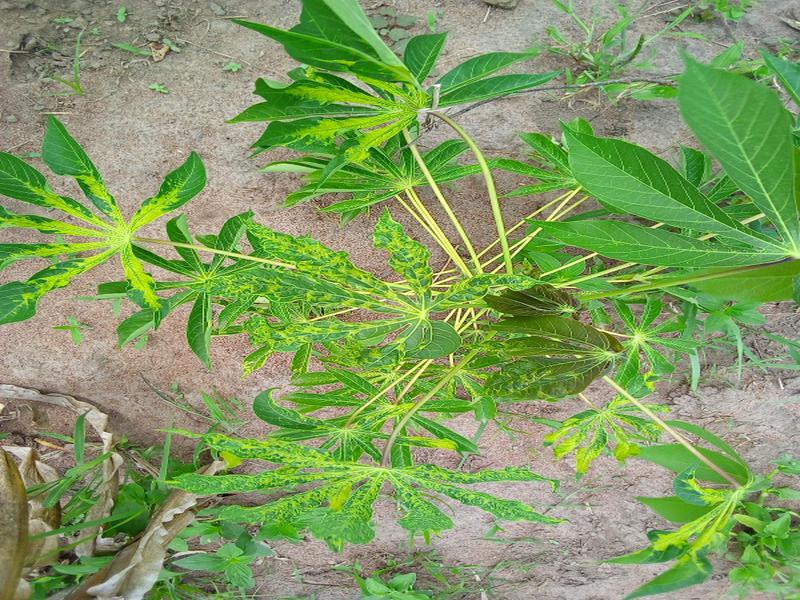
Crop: cassava
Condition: mosaic_disease